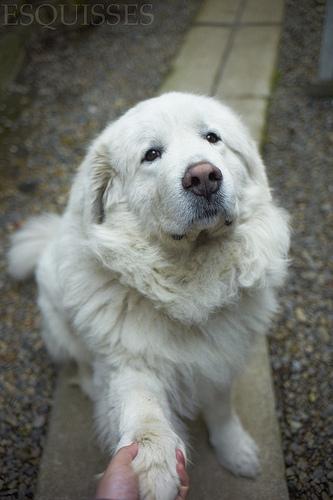
Breed: great pyrenees